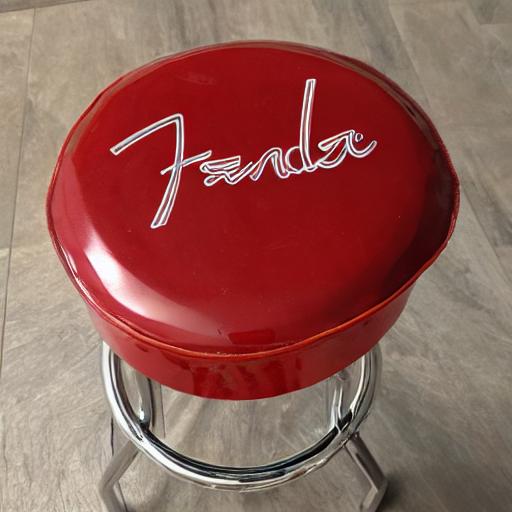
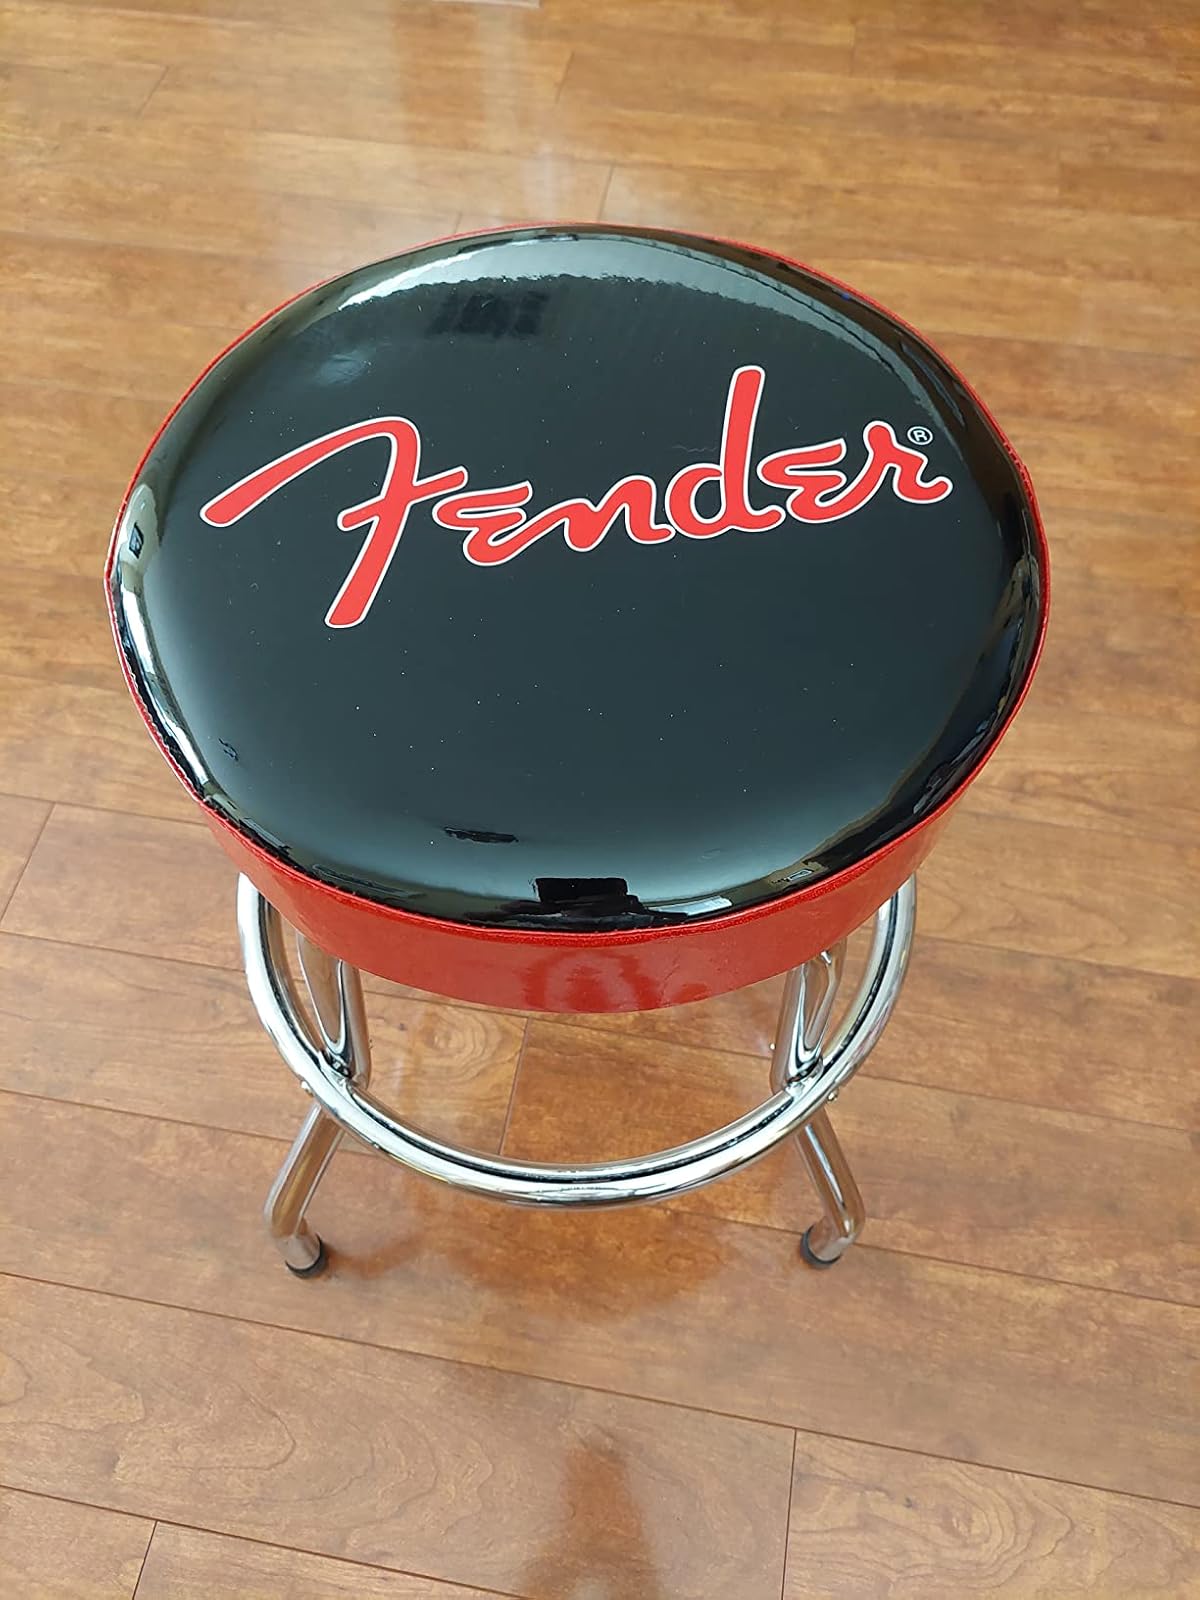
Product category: stool
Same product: no